Norwegian armed forces in exile

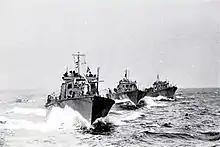
Norwegian motor launches off Dover

The first combatant ships commissioned for the navy in exile were two motor torpedo boats (MTBs), simply named "5" and "6." These were deployed with the British 11th MTB Flotilla, and performed defensive operations in the English channel. Five more MTBs were commissioned and put into service, but were found to be not very seaworthy, and were retired by mid-summer 1942. They were replaced by eight Fairmile D MTBs, which were organized into the 30th MTB Flotilla. This unit worked to disrupt German shipping along the Norwegian coast.